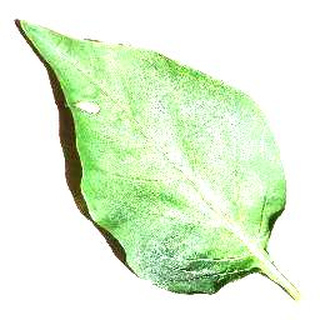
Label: healthy_bell_pepper